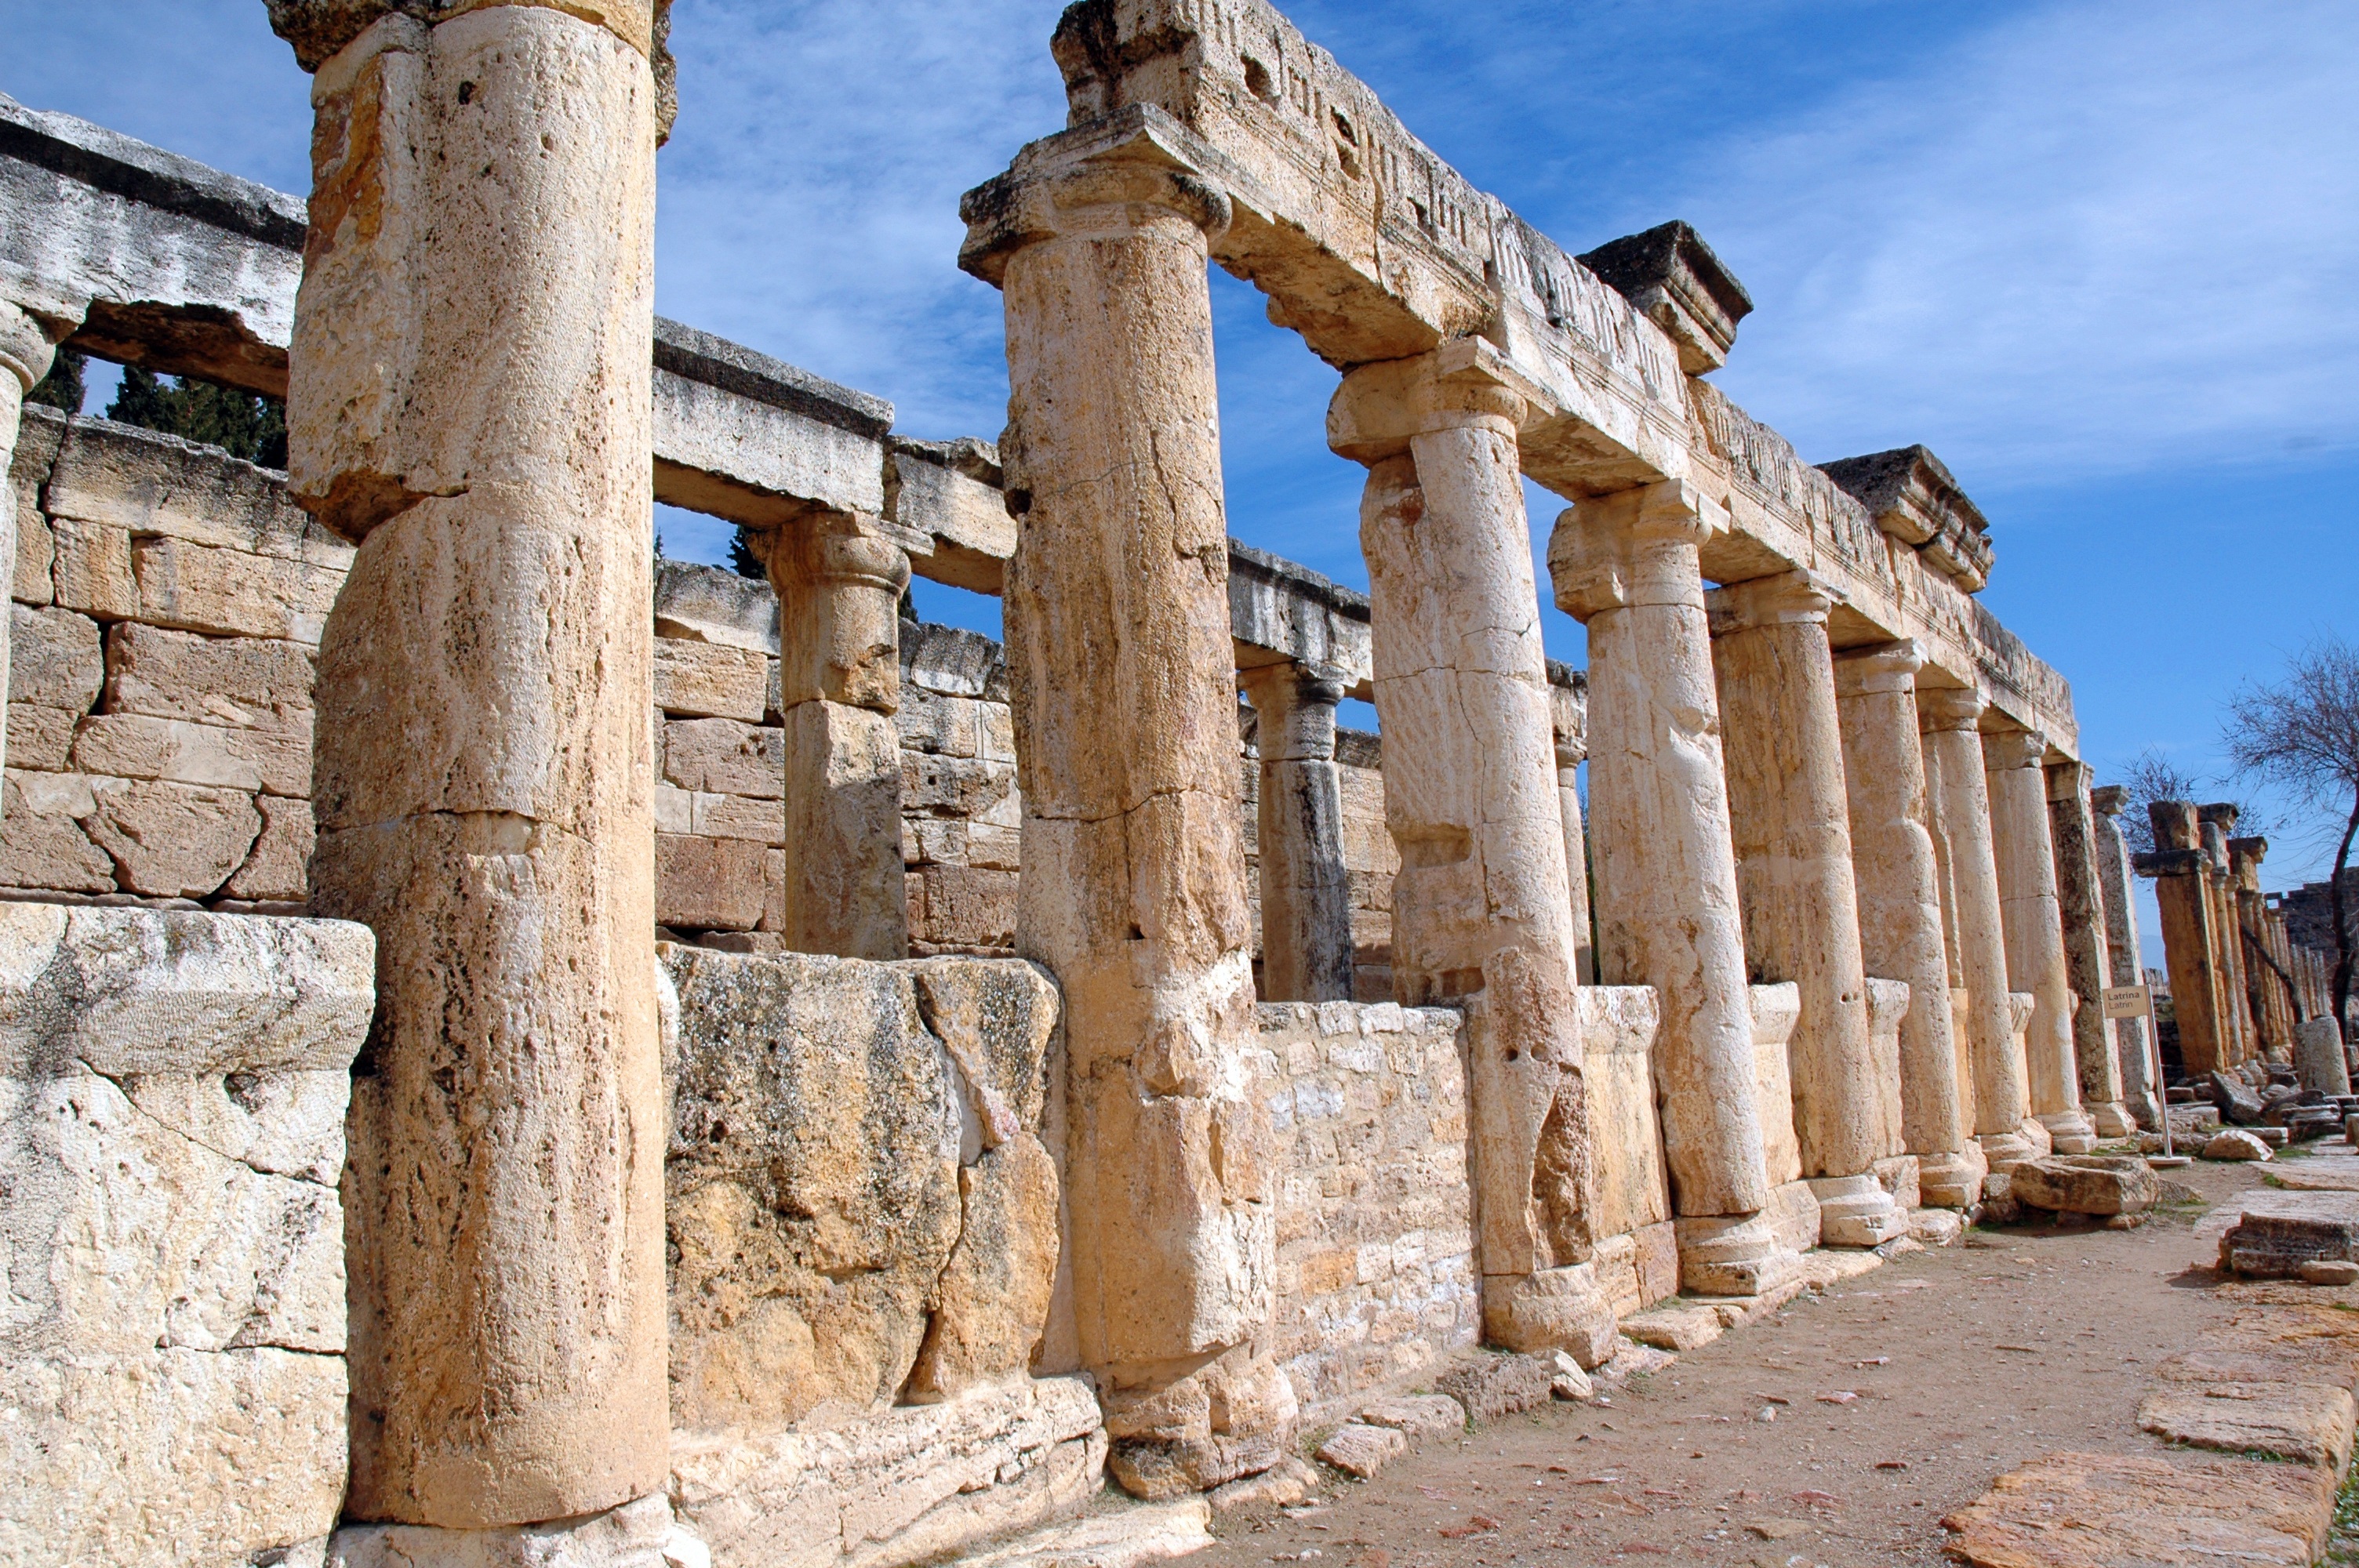
architecture, structure, building, wall, column, ancient, landmark, place of worship, temple, ruins, monastery, history, pamukkale, archaeological site, unesco world heritage site, roman temple, historic site, ancient history, egyptian temple, ancient roman architecture, ancient greek temple